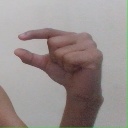
अक्षर: ग